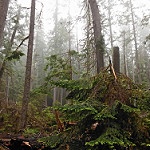
Scene: Outdoor